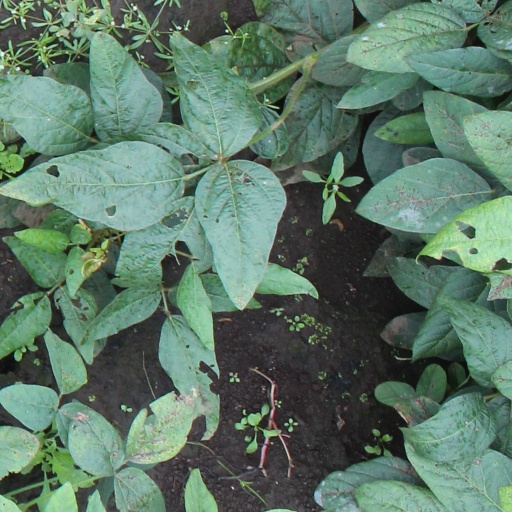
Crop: soybean